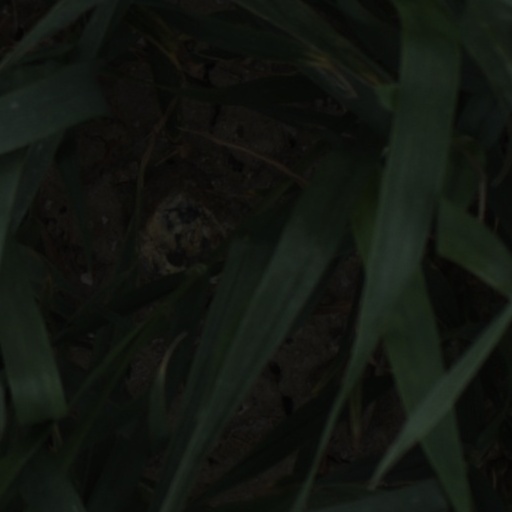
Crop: wheat